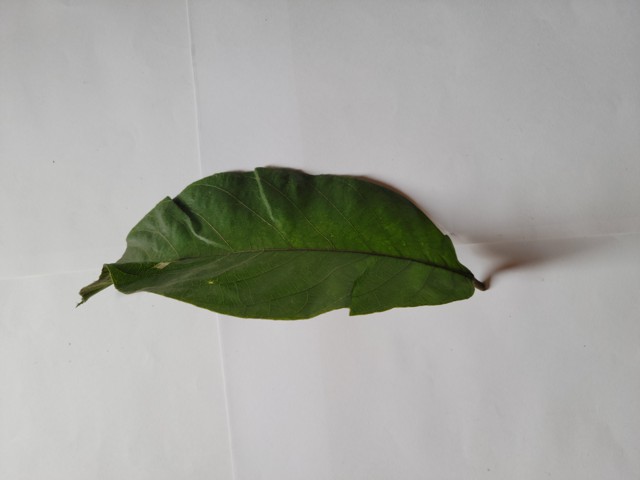
Plant: chapalish